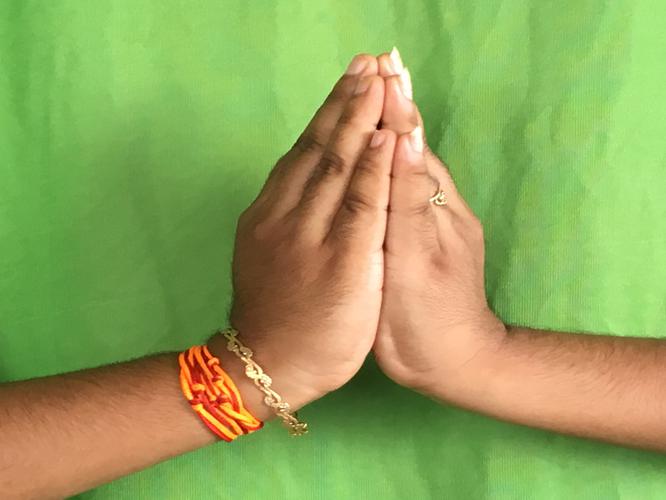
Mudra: Kapotham
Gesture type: double_hand